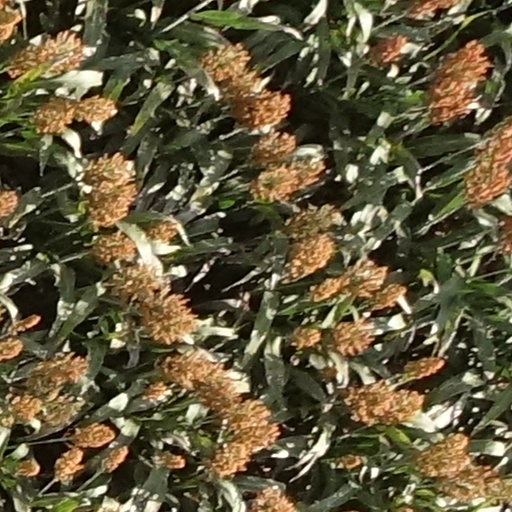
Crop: sorghum